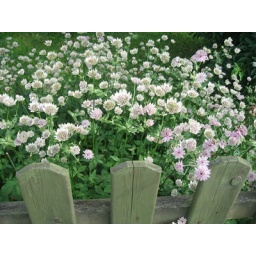
Pale green fence against all the pretty flowers